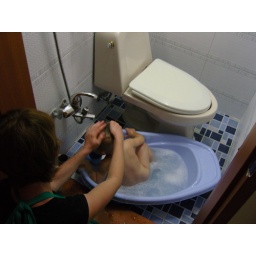
Milo having a bath in the upstairs bathroom. Notice how I'm sitting outside the door!